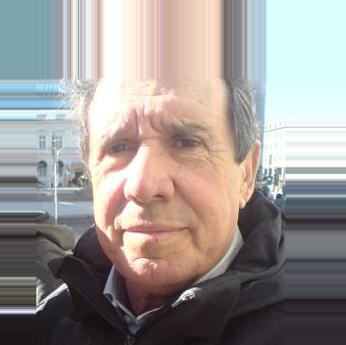
Age: 61